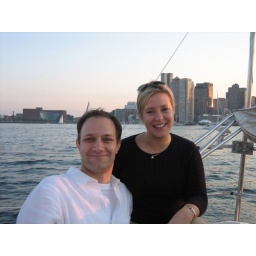
Carrie and me on a sail boat in Boston's harbor.